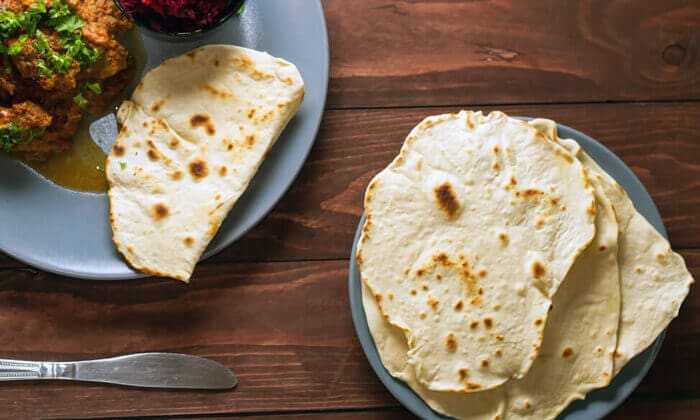
Dish: chapati